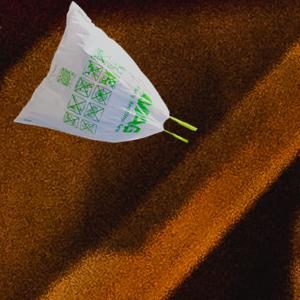
Label: plasticbags